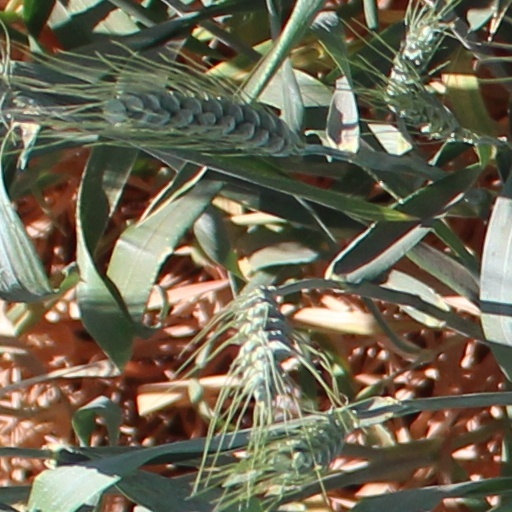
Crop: wheat